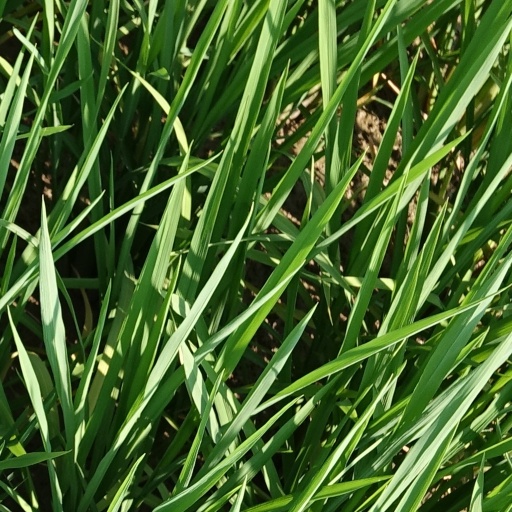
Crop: rice